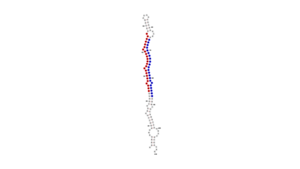
Le micro-ARN 7, ou miR-7, est un micro-ARN impliqué dans le développement, et plus particulièrement dans la différenciation cellulaire, ainsi que dans de nombreuses pathologies, dont le cancer.